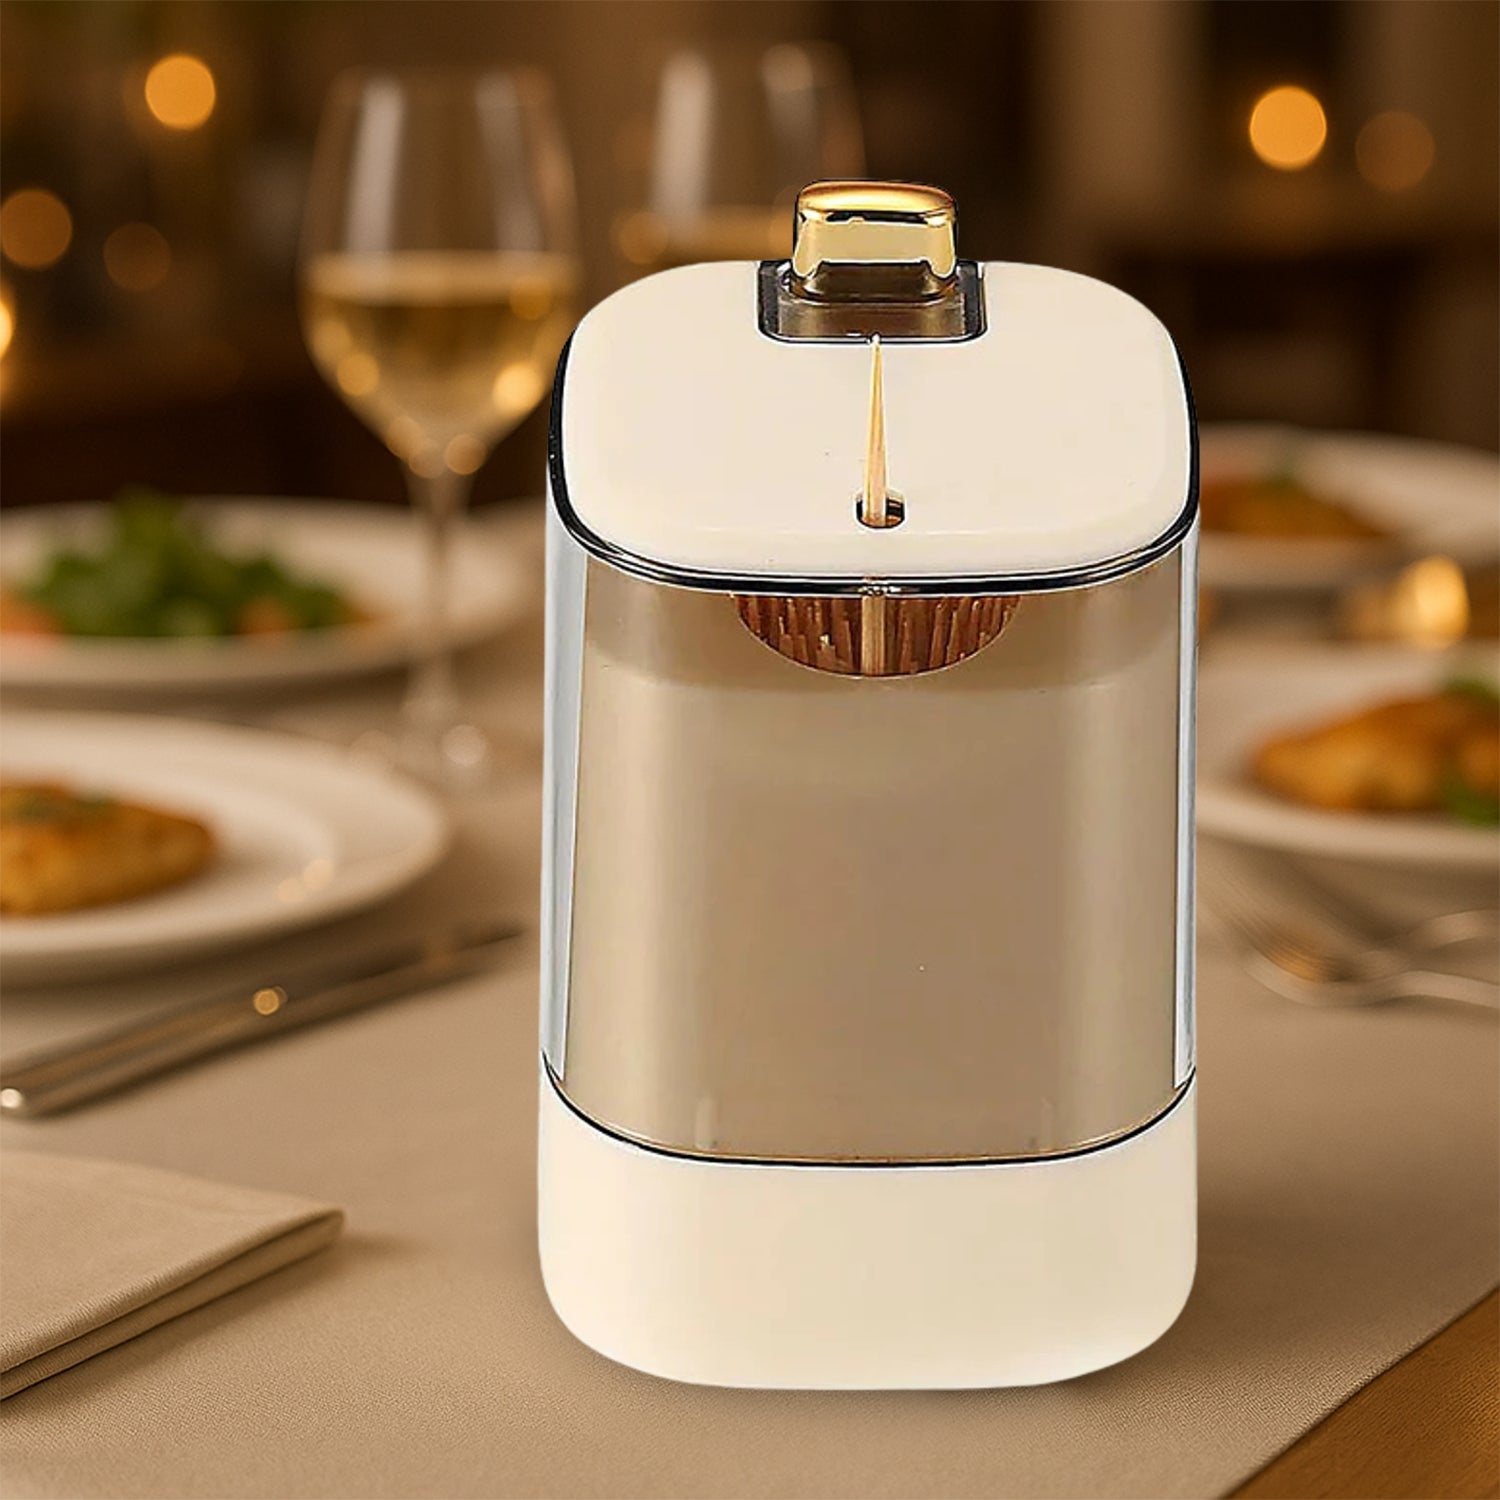
Toothpick Holder Dispensers, Automatic Toothpicks Container, Toothpicks Storage Dispensers Box, for Home Living room Kitchen Restaurant (1 Pc)
10029 Toothpick Holder Dispensers, Automatic Toothpicks Container, Toothpicks Storage Dispensers Box, for Home Living room Kitchen Restaurant (1 Pc) Description :- Exquisite Material: The automatic toothpick dispenser is made of superb plastic material, the surface is smooth and burr-free, the workmanship is exquisite, which is not easy to break, it will not fade, and it is durable for long time use. Easy to Use: It is easy to remove the toothpick from the automatic toothpick holder. Just press the top of the button and the toothpick will automatically come out from the front side of the head. The automatic toothpick holder is convenient to use. Keep Toothpicks Clean: The toothpick dispenser holder can keep your toothpick away from dust, you can store toothpicks hygienically. Transparent closure design, the remaining amount is clearly visible, so you can fill the toothpick in time. Versatile Application: The automatic toothpick dispenser for home has a simple and classic design that complements any decor and is extremely versatile. Suitable for home, restaurant, office, bar, coffee shop, hotel, restaurant and other occasions. Dimension :- Volu. Weight (Gm) :- 82 Product Weight (Gm) :- 67 Ship Weight (Gm) :- 82 Length (Cm) :- 6 Breadth (Cm) :- 6 Height (Cm) :- 10
Category: Home & Garden > Kitchen & Dining > Kitchen Tools & Utensils > Kitchen Organizers > Toothpick Holders & Dispensers > Toothpick Dispensers